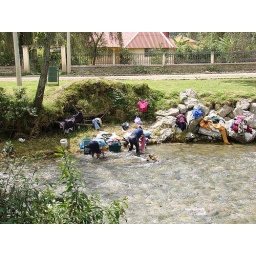
washing clothes in a river in Cuenca